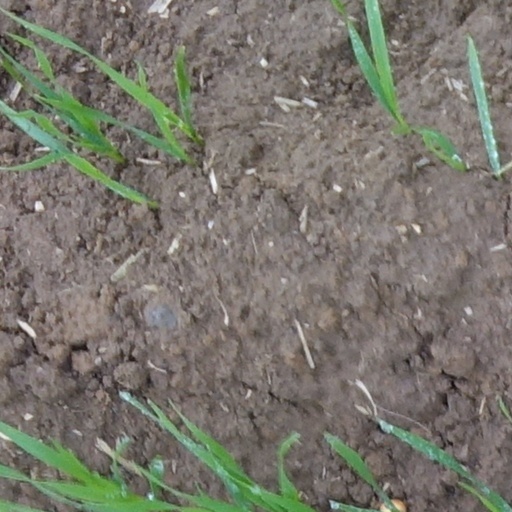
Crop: wheat